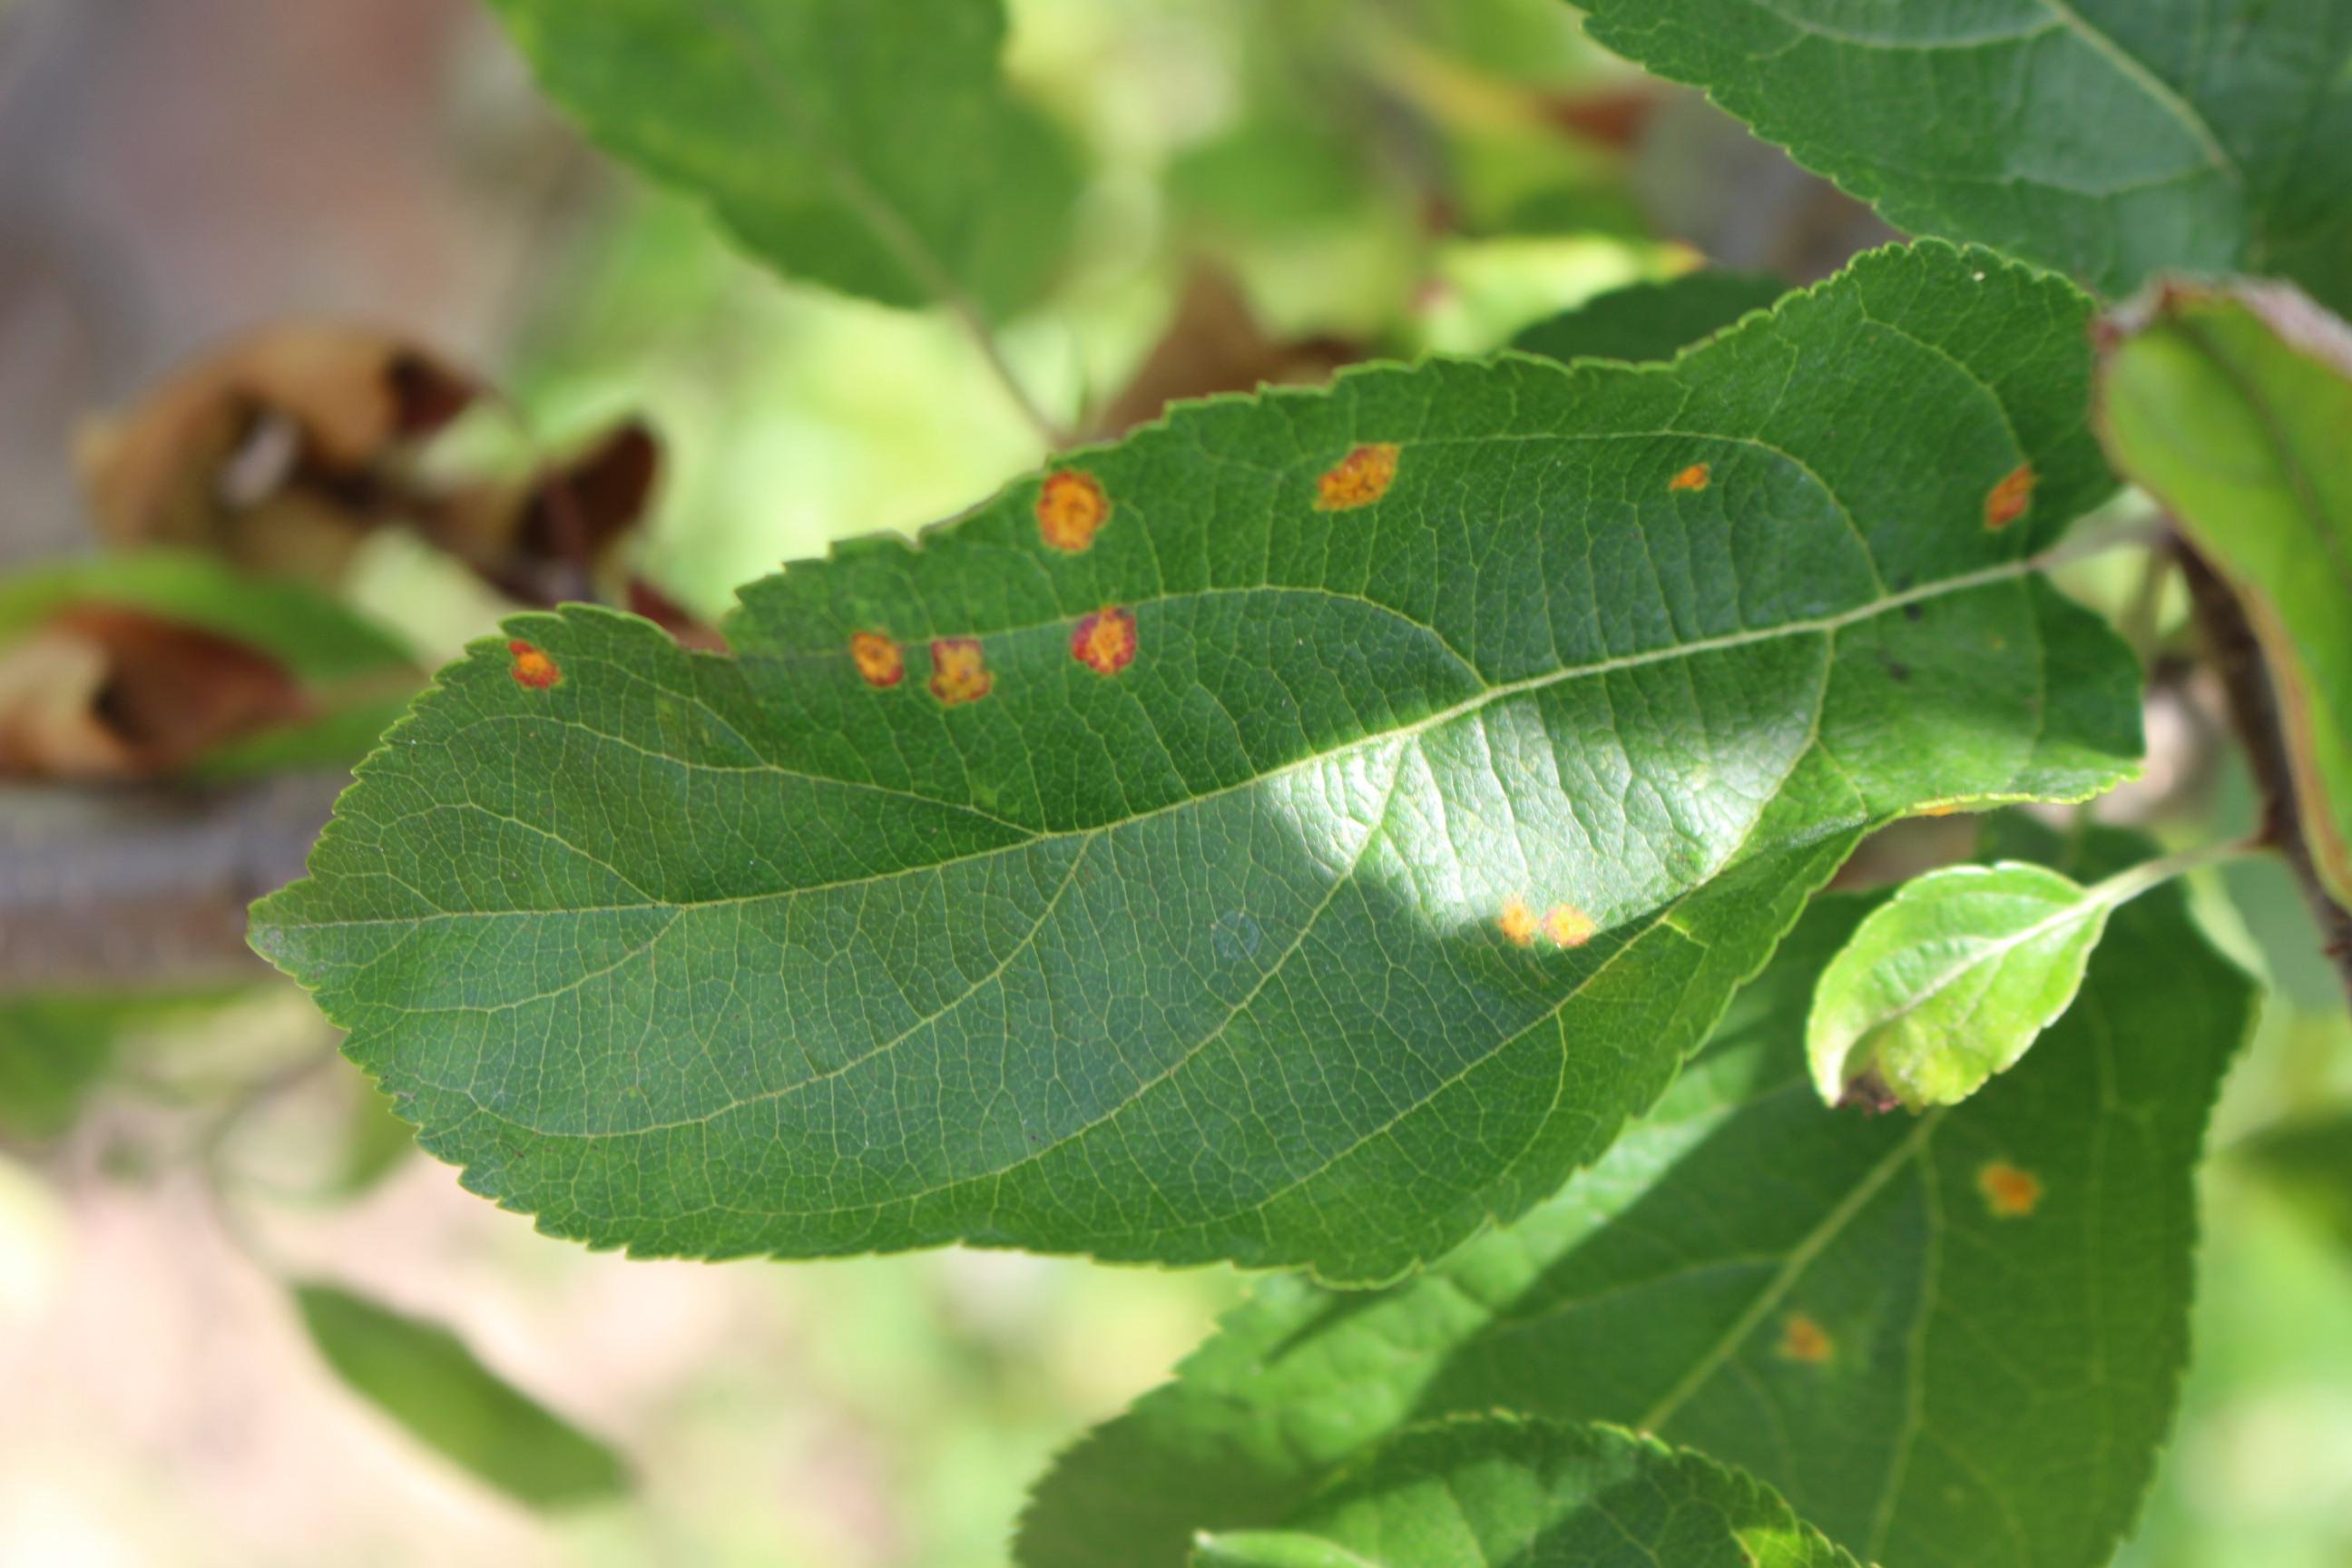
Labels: rust